Alta Car and Engineering Company

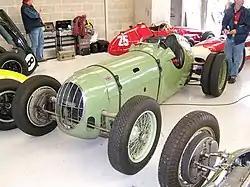
A pre-WWII (c. 1938) Alta competition model fitted with twin rear wheels for added traction in hillclimb events.

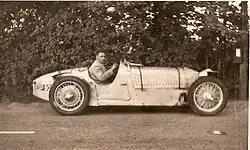
Race car designer John Crosthwaite in his 1937 1100cc Alta

This design, and its later 1.5L and 2L sister cars, sold steadily, but in limited numbers, right up to the outbreak of war in 1939. With the highest power option the car was capable of and 0–60 mph in 7 seconds. In 1937 the company introduced front independent suspension to the chassis. They became popular among club racers due to their ability to be converted easily from 1.5L to 2L or "vice versa", allowing drivers on a limited budget to contest more than one class without having to buy a second car.